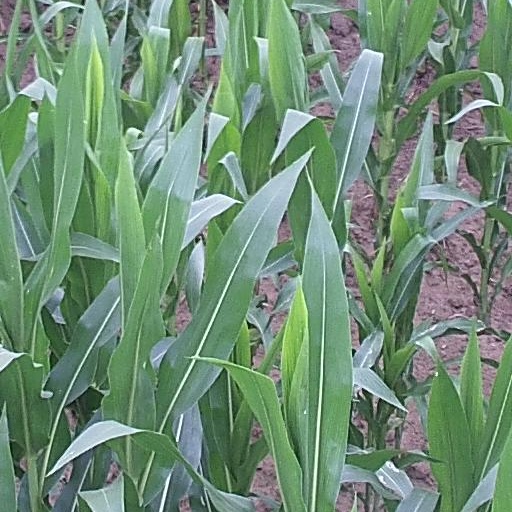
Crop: maize; corn